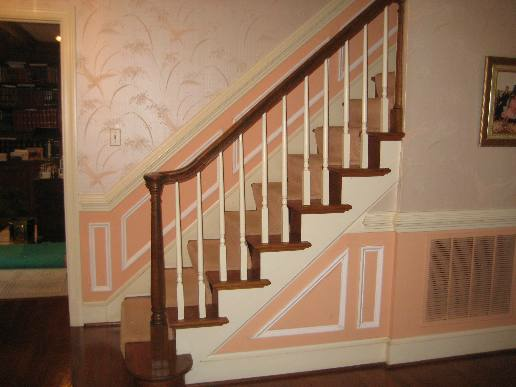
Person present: No